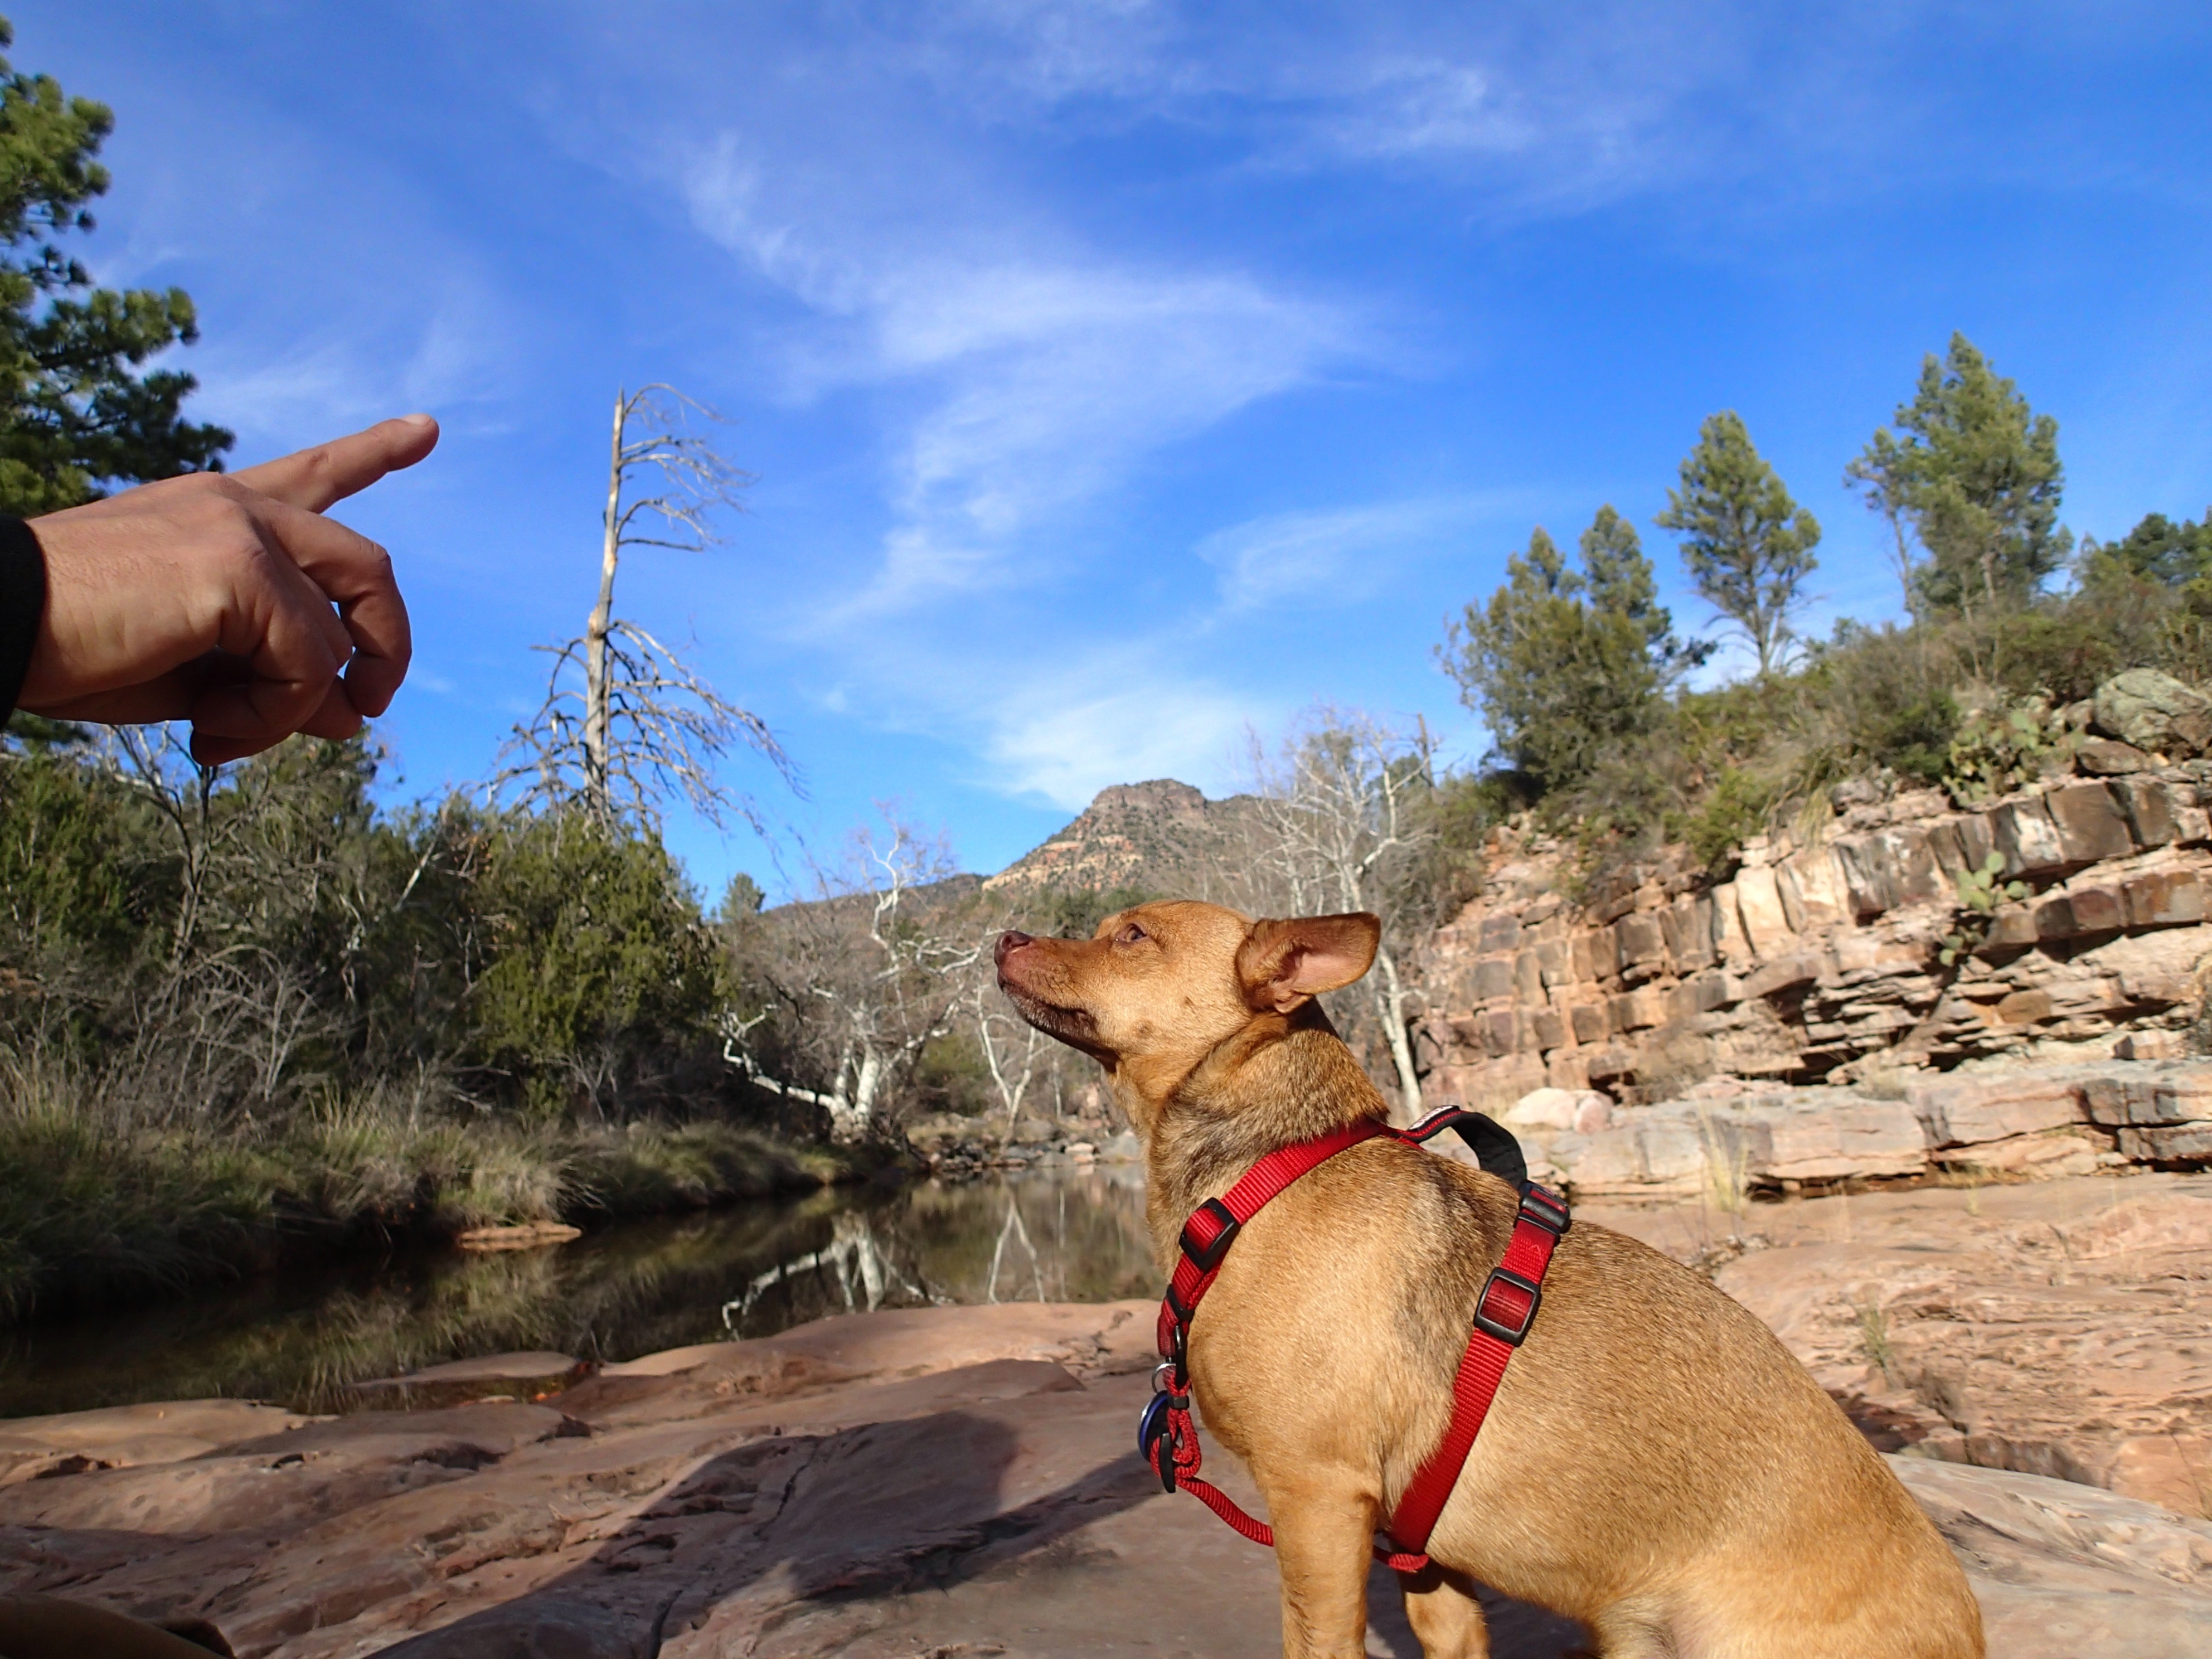
dog, vacation, mammal, cool image, dog like mammal